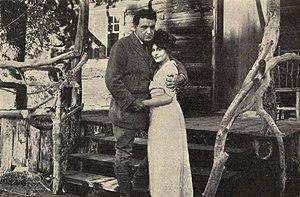
The Call of the Cumberlands est un film muet américain réalisé par Frank Lloyd et sorti en 1916.